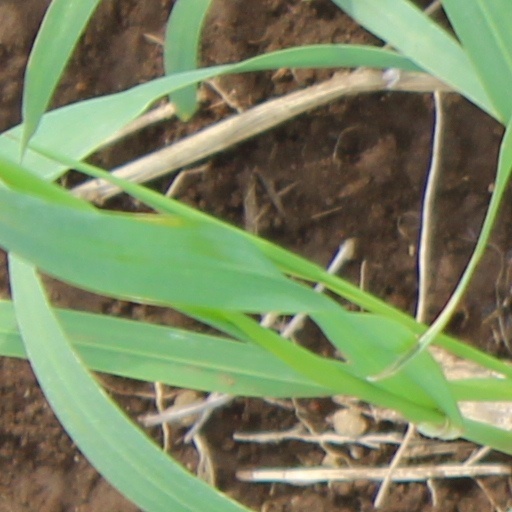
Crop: wheat